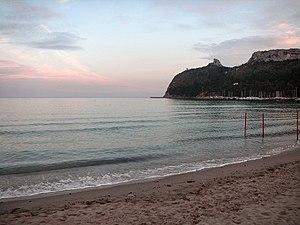
Le golfe de Cagliari, aussi connu comme le golfe des Anges, est un golfe d'Italie situé dans la mer Méditerranée, près de la ville de Cagliari, sur la côte sud de la Sardaigne.